Benjamin N. Duke House

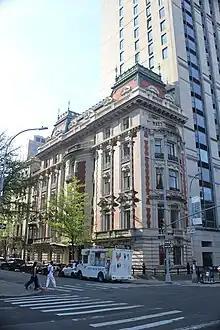
View from the western side of Fifth Avenue north of 82nd Street

Mary Semans placed the mansion for sale in 2005, as none of her descendants lived in the city. The mansion, which was described as the last intact mansion on Fifth Avenue, was listed for $50 million, making it the second most expensive residence in New York City at the time. Semans said of any potential buyer, "The only thing I would like is that they keep the house sort of the way it is now". One of the three brokers, Sharon Baum of the Corcoran Group, marketed the house as a single-family residence, though potential buyers could also divide the house into multiple condos. Because of its high asking price, the house's brokers only offered tours to potential buyers after checking their bank accounts. The brokers experienced difficulties in showing the house to prospective buyers, as the brokers needed permission from the two existing tenants, and they could not show the building when staff members were on vacation.